The Presentation of the Ring

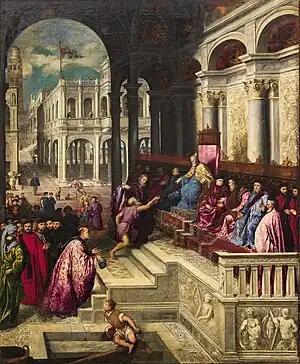
Paris Bordone, "Fisherman Presenting a Ring to the Doge Gradenigo" (1534). Oil on canvas, . Gallerie dell'Accademia, Venice.

The Fisherman Presenting the Ring to Doge Gradenigo is a 1534 oil-on-canvas painting by the Venetian Renaissance painter Paris Bordone (1495–1570). It was painted in Venice for the confraternity of San Marco in 1540. The painting treats the legend behind the tempest that struck Venice on 15 February 1340. It depicts a gondolier returning the ring of Saint Mark to the Doge Bartolomeo Gradenigo.